Zaranj

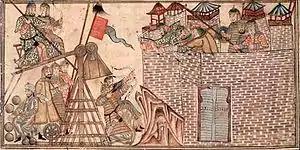
Mahmud of Ghazni attacks the fortress of Zarang in 1003 CE. "Jami al-Tawarikh", 1314

The area came under Muslim rule in 652, when Zaranj surrendered to the governor of Khurāsān; it subsequently became a base for further caliphal expansion in the region. In 661, a small Arab garrison reestablished its authority in the region after having temporarily lost control due to skirmishes and revolts. A Nestorian Christian community is recorded in Zaranj in the sixth century, and by the end of the eighth century there was a Jacobite diocese of Zaranj. In the 9th century Zaranj was the capital of the Saffarid dynasty, whose founder was the local coppersmith turned warlord, Ya'qub ibn al-Layth al-Saffar. It became part of the Ghaznavids, Ghorids, Trimurids, Safavids and others. Defeated by the Samanids in 900, the Saffarids sank to a position of regional importance, until conquered by Mahmud of Ghazni in 1003. Subsequently, Zaranj served as the capital of the Nasrid (1029–1225) and Mihrabānid (1236–1537) "maliks" of Nīmrūz.